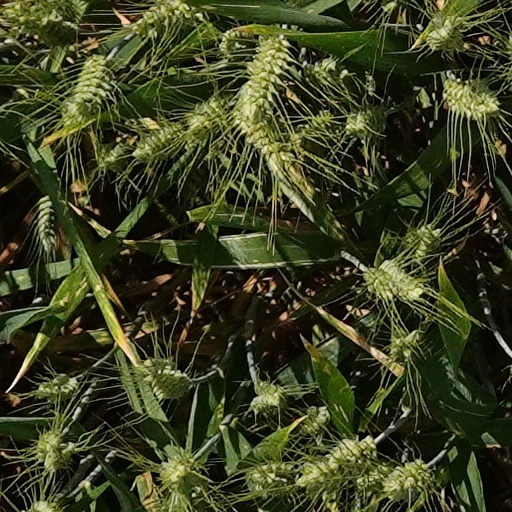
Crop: wheat